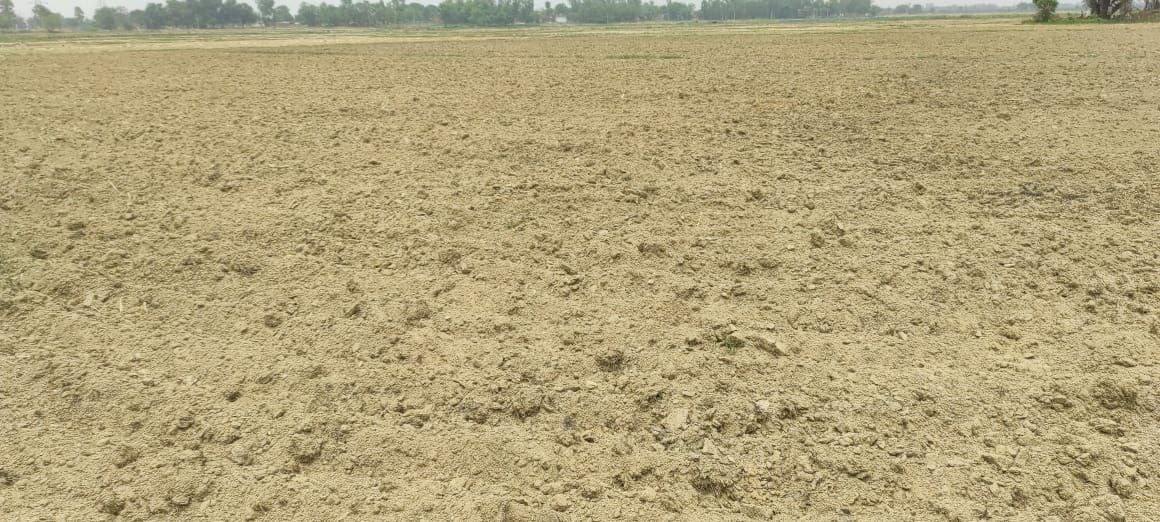
Soil type: Alluvial soil